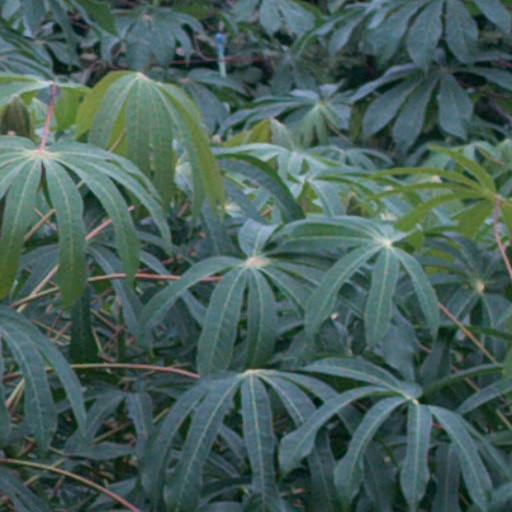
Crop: cassava